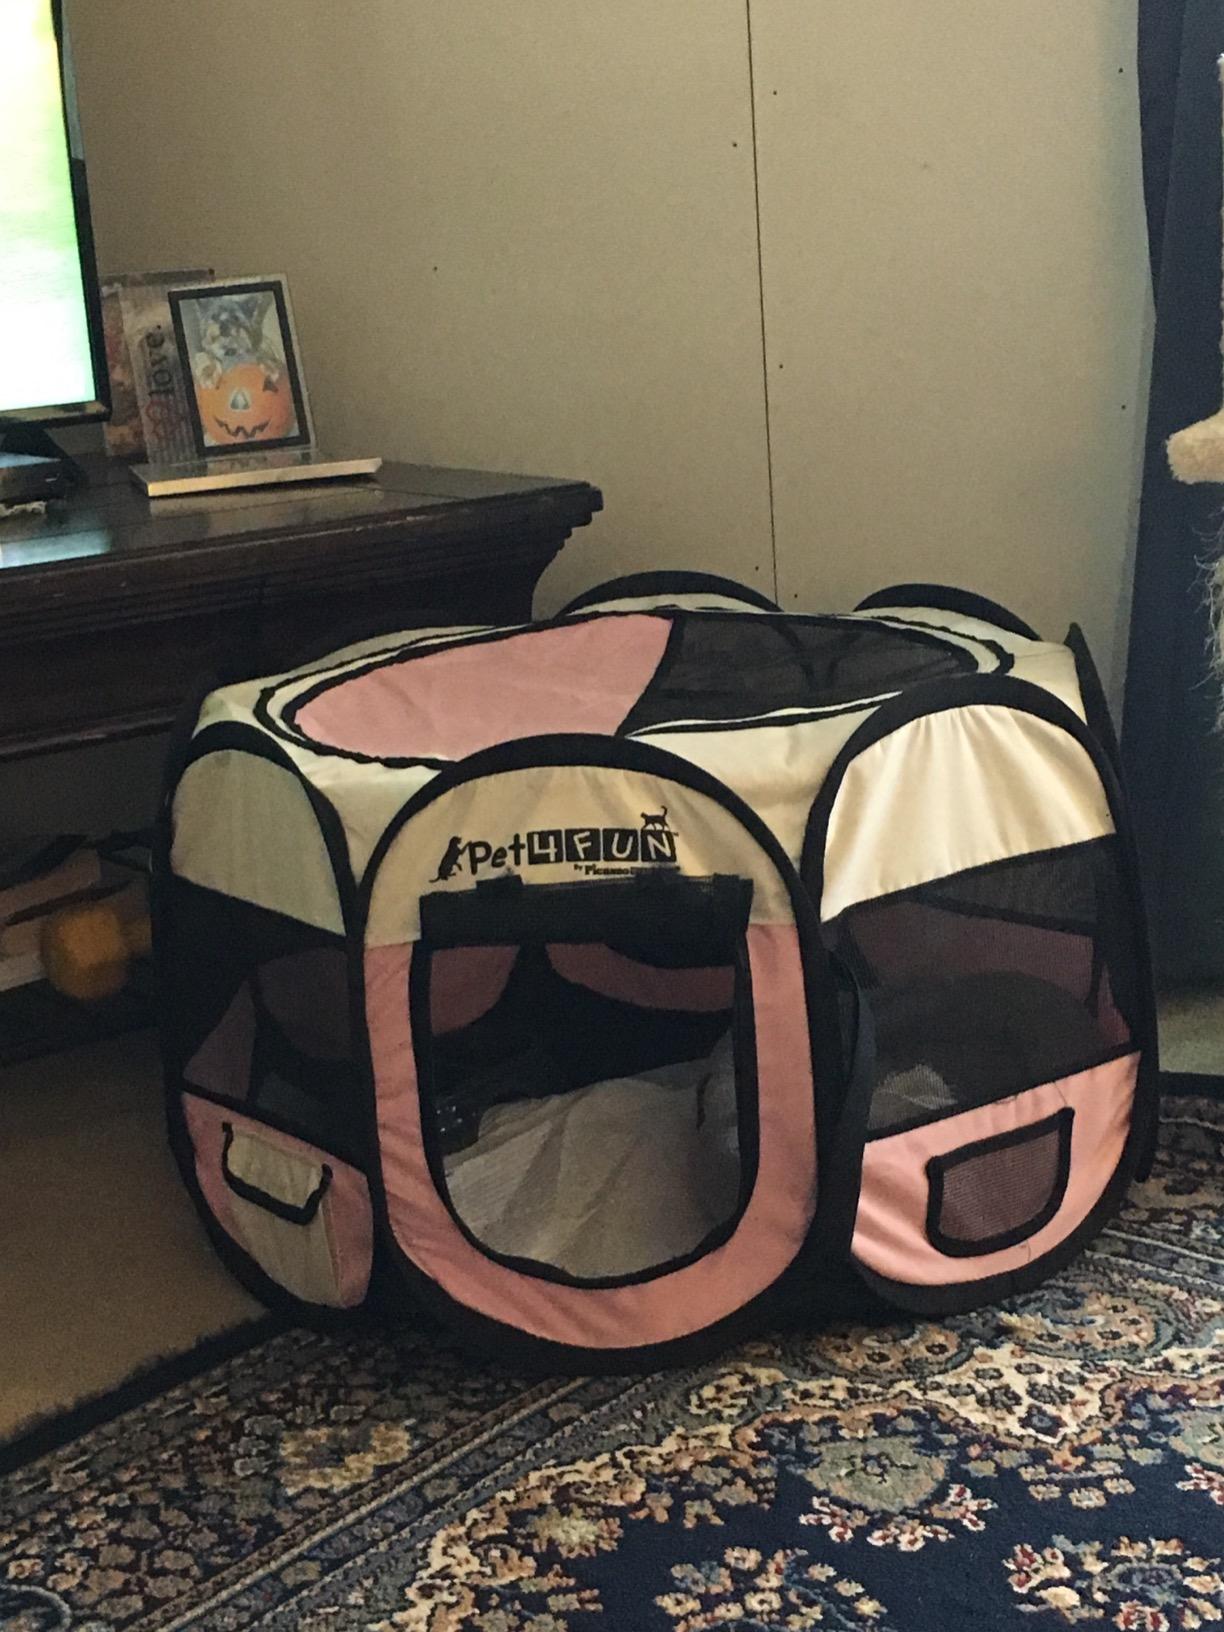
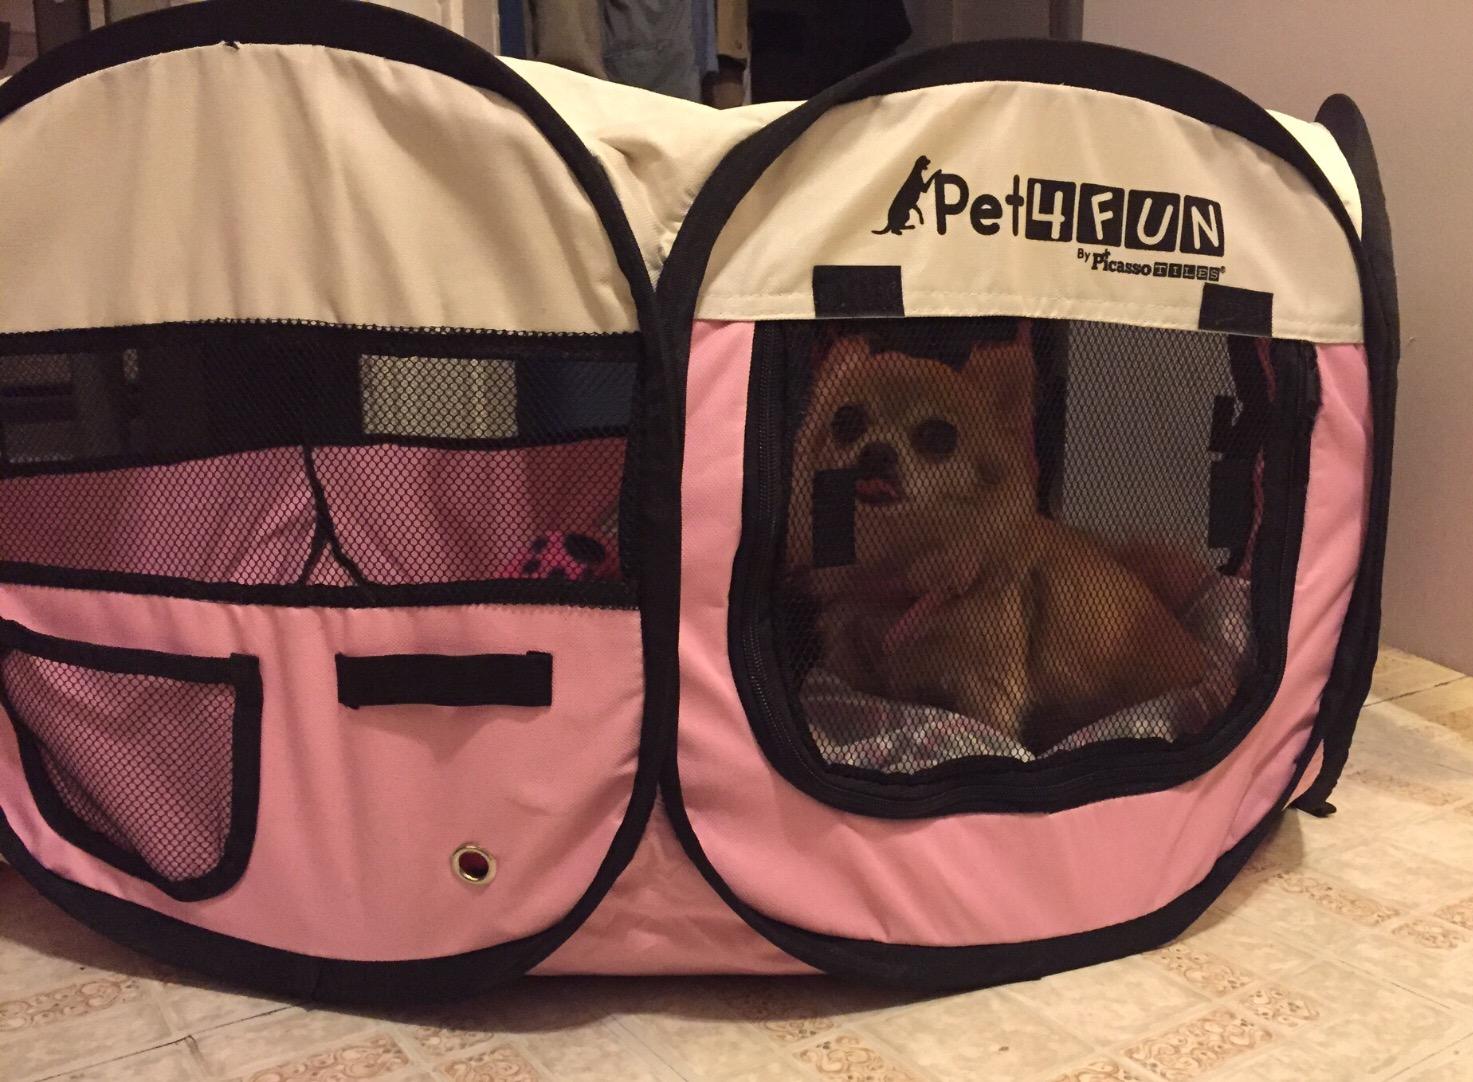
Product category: items_kennel
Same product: yes